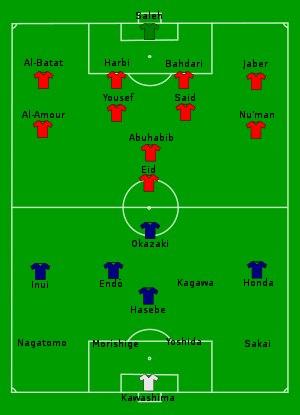
L'équipe de Palestine de football est constituée par une sélection des meilleurs joueurs palestiniens sous l'égide de la fédération de Palestine de football et représente le pays lors des compétitions régionales, continentales et internationales depuis sa création en 1928. Les Lions de Canaan, comme les surnomment leurs supporters en référence à la région de Canaan, une région du Proche-Orient, disputent leurs rencontres à domicile au stade international Faisal Al-Husseini, situé dans la banlieue proche de Jérusalem au sein de la ville d'Al-Ram. Les Palestiniens ont terminé l'année 2018 au 99ᵉ rang mondial du classement FIFA et au 16ᵉ rang asiatique.